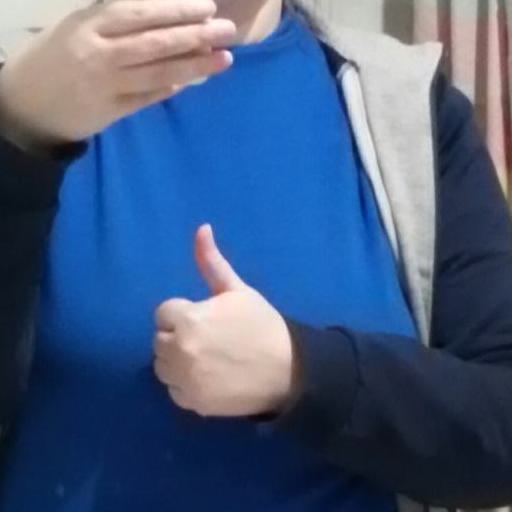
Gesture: like